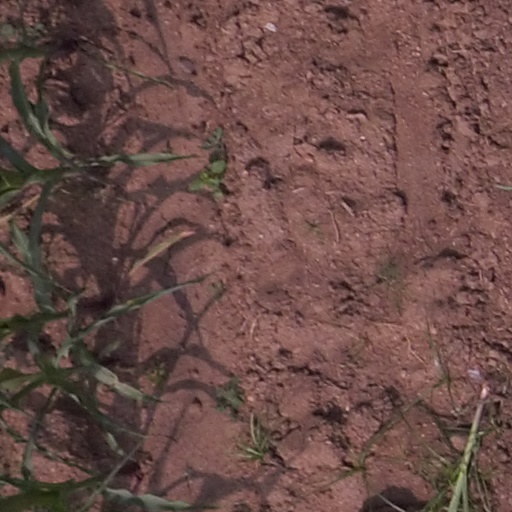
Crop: maize; corn